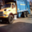
Label: truck